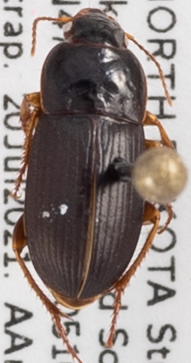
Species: Harpalus somnulentus
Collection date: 2021-07-20
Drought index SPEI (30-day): -1.25
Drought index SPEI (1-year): -2.09
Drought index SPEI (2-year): -0.82